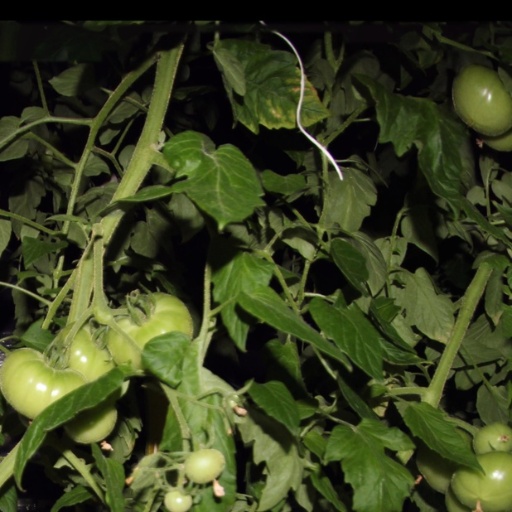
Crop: tomato